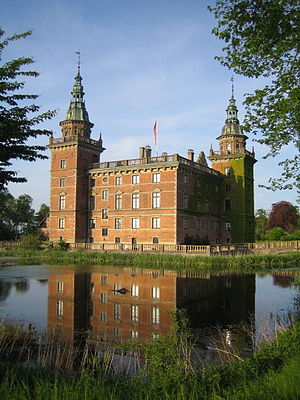
Marsvinsholm slot
Marsvinsholm slot
Marsvinsholm slot er et svensk slot på godset af samme navn i Balkåkra sogn i Ystad kommune i Skåne. Det ligger 12 km fra Ystads centrum, syd for E65 og nord for jernbanen mod Malmø.